Foreign policy of the Barack Obama administration

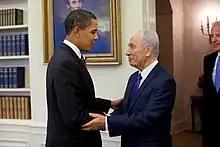
President Barack Obama, at left, shakes hands with Israeli President Shimon Peres, at right, in the Oval Office on Tuesday, May 5, 2009. Standing at right looking on is U.S. Vice President Joe Biden.

After escalating demonstrations challenged the long-standing strong-man rule of Egyptian President Hosni Mubarak, Obama and many European leaders called for him to step down and he did so in 2011. The Egyptians elected a new government based on the Muslim Brotherhood. However, the new President Mohamed Morsi was overthrown in 2013 by the military. President Obama strongly criticized the military takeover and the situations at the end of 2013 remained very tense.